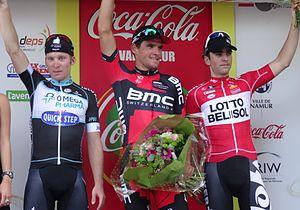
Reportage photographique réalisé le mercredi 17 septembre à l'occasion de l'arrivée du Grand Prix de Wallonie 2014 à la citadelle de Namur, Belgique.
Le Grand Prix de Wallonie est une course cycliste belge disputée en Région wallonne. Créé en 1935, il fait partie depuis 2020 de l'UCI ProSeries, le deuxième niveau du cyclisme international. Le final, comprenant l'ascension vers la citadelle de Namur où est située l'arrivée, en fait une course convenant aux « puncheurs ». L'édition 2020 est annulée, notamment à cause de la concurrence du Tour de France 2020 décalé à la même période en raison de la pandémie de Covid-19.
La 55ᵉ édition du Grand Prix de Wallonie a eu lieu le 17 septembre 2014. La course fait partie du calendrier UCI Europe Tour 2014 en catégorie 1.1. Elle est remportée par Greg Van Avermaet qui parcourt les 198,2 kilomètres en 4 h 47 min 17 s, soit à une vitesse moyenne de 41,395 km/h. Il est suivi à deux secondes par Tony Gallopin et par Jan Bakelants.